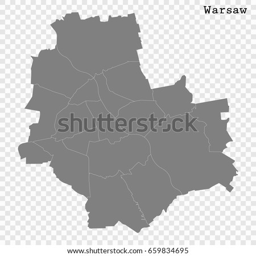
high quality map is a city with borders of the districts